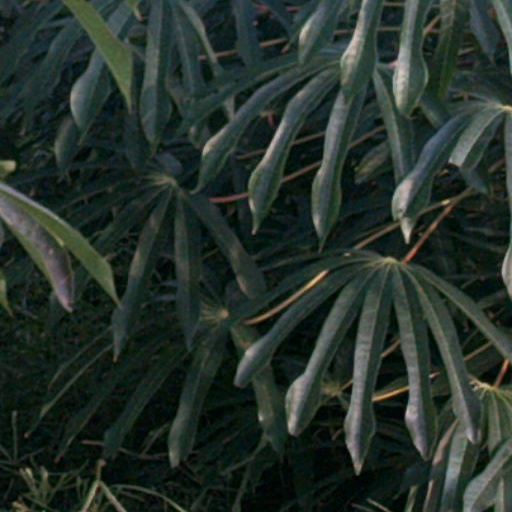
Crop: cassava